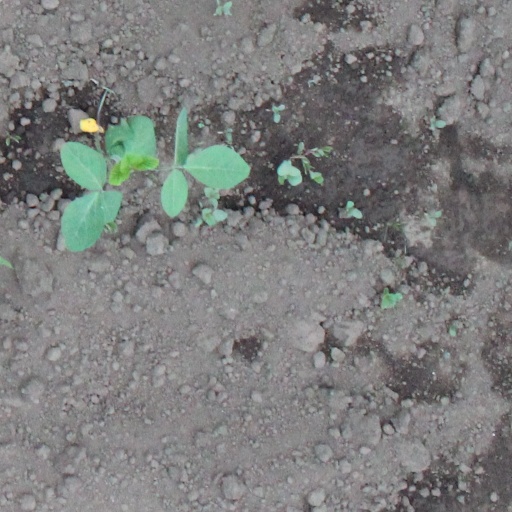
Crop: soybean